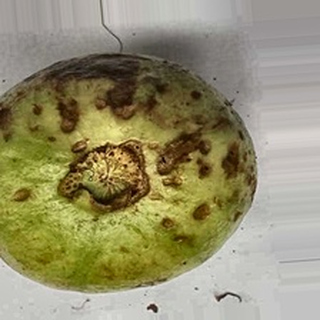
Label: guava_anthracnose